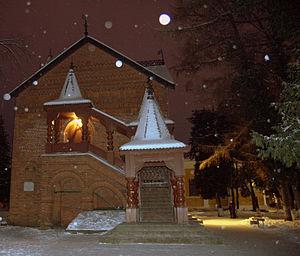
L’architecture russe s’enracine dans la culture matérielle de l'état slave des Rus' de Kiev. À la chute du royaume de Kiev, l’histoire de l'architecture russe s’est poursuivie dans les principautés de Vladimir-Souzdal, de Novgorod, puis dans les États successifs du tsarat de Russie, de l’Empire russe, et de l’Union soviétique, jusqu'à l'actuelle fédération de Russie.